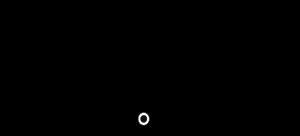
Une cellule biologique est diploïde lorsque les chromosomes qu'elle contient sont présents par paires. Le concept est généralement opposé à haploïde, terme désignant les cellules avec des chromosomes en simple exemplaire.
Les algues brunes, aussi nommées Phaeophyceae ou Phéophycées sont une classe d'algues de l'embranchement des Ochrophyta. Ce sont des algues qui utilisent comme pigment collecteur de lumière de la chlorophylle c combinée à un pigment brun, la fucoxanthine. Leur taille varie de l'échelle microscopique à plusieurs dizaines de mètres.